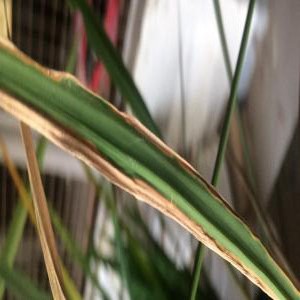
Disease: Bacterialblight